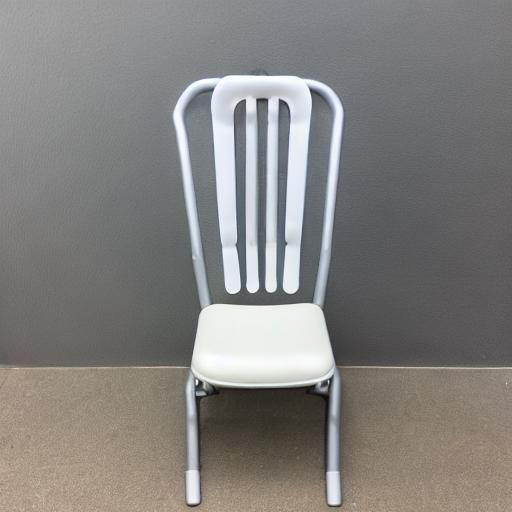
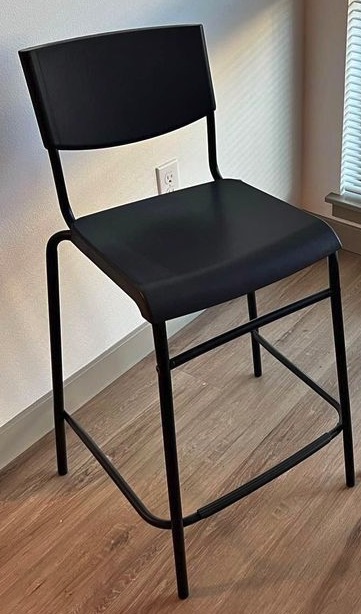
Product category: stool
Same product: no